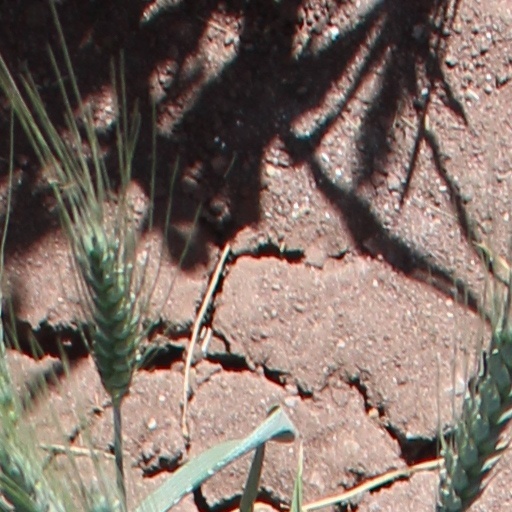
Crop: wheat